Vigan

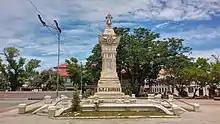
Plaza José Burgos

Vigan is politically subdivided into 39 barangays. Each barangay consists of puroks and some have sitios.